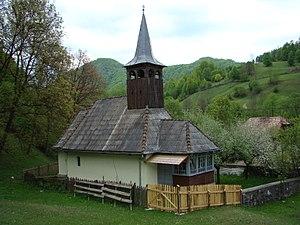
Ocoliș est une commune du județ d'Alba, Roumanie qui compte 616 habitants.